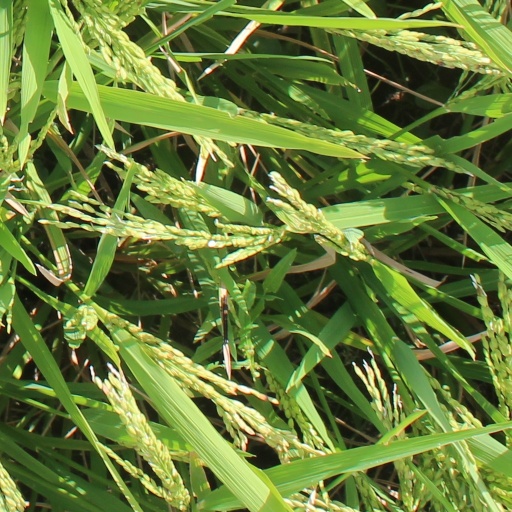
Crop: rice